Pastrami on rye

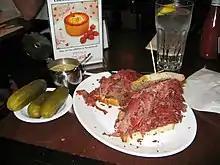
Pastrami on rye, served with the classic accoutrements of spicy brown mustard and Kosher dill pickles.

Sussman Volk emigrated from Lithuania in the late 1800s and opened a small butchershop on New York's Lower East Side. He befriended another immigrant, from Romania, whom he allowed to store meat in his large icebox. In exchange, the friend gave the recipe for pastrami to Volk, who began to serve it to his customers. It proved so popular that, in 1888, Volk opened a delicatessen at 88 Delancey Street, one of the first delis in New York City, where he served the pastrami on rye bread.